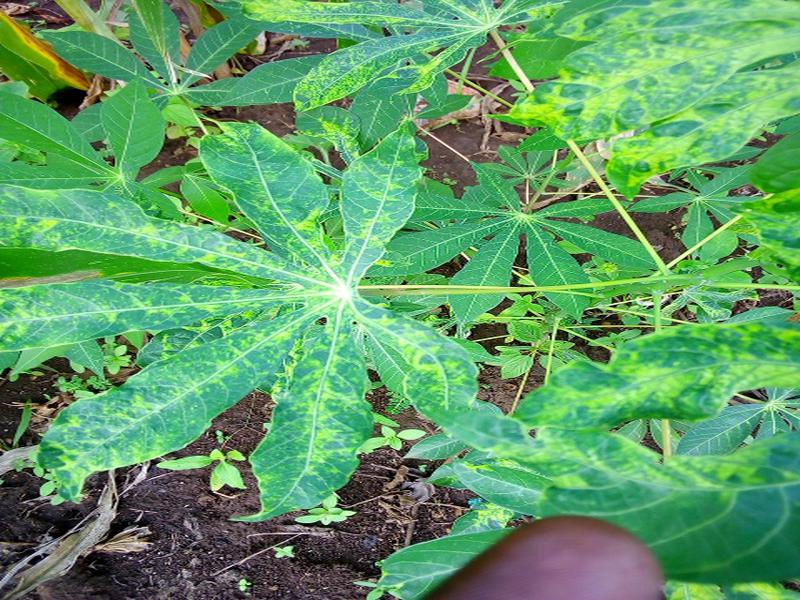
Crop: cassava
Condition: mosaic_disease